Ethnoecology

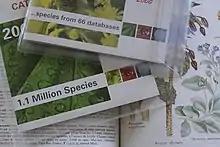
This image depicts a set of books on binomial classification, an important Western scientific taxonomic method. An important part of ethnoecology is comparing and contrasting local naming systems (folk taxonomies) with scientific taxonomies to gain a deeper understanding of local cultures.

Ethnoecology began with some of the early works of Dr. Hugh Popenoe, an agronomist and tropical soil scientist who has worked with the University of Florida, the National Science Foundation, and the National Research Council. Popenoe has also worked with Dr Harold Conklin, a cognitive anthropologist who did extensive linguistic and ethnoecological research in Southeast Asia.